Glasflügel BS-1

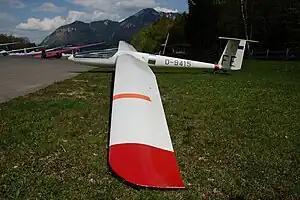
BS-1

The Glasflügel BS-1, sometimes called the Björn Stender BS-1 or the Stender BS-1, is a West German, high-wing, single seat, T-tailed, FAI Open Class glider that was designed by Björn Stender and produced by Glasflügel.